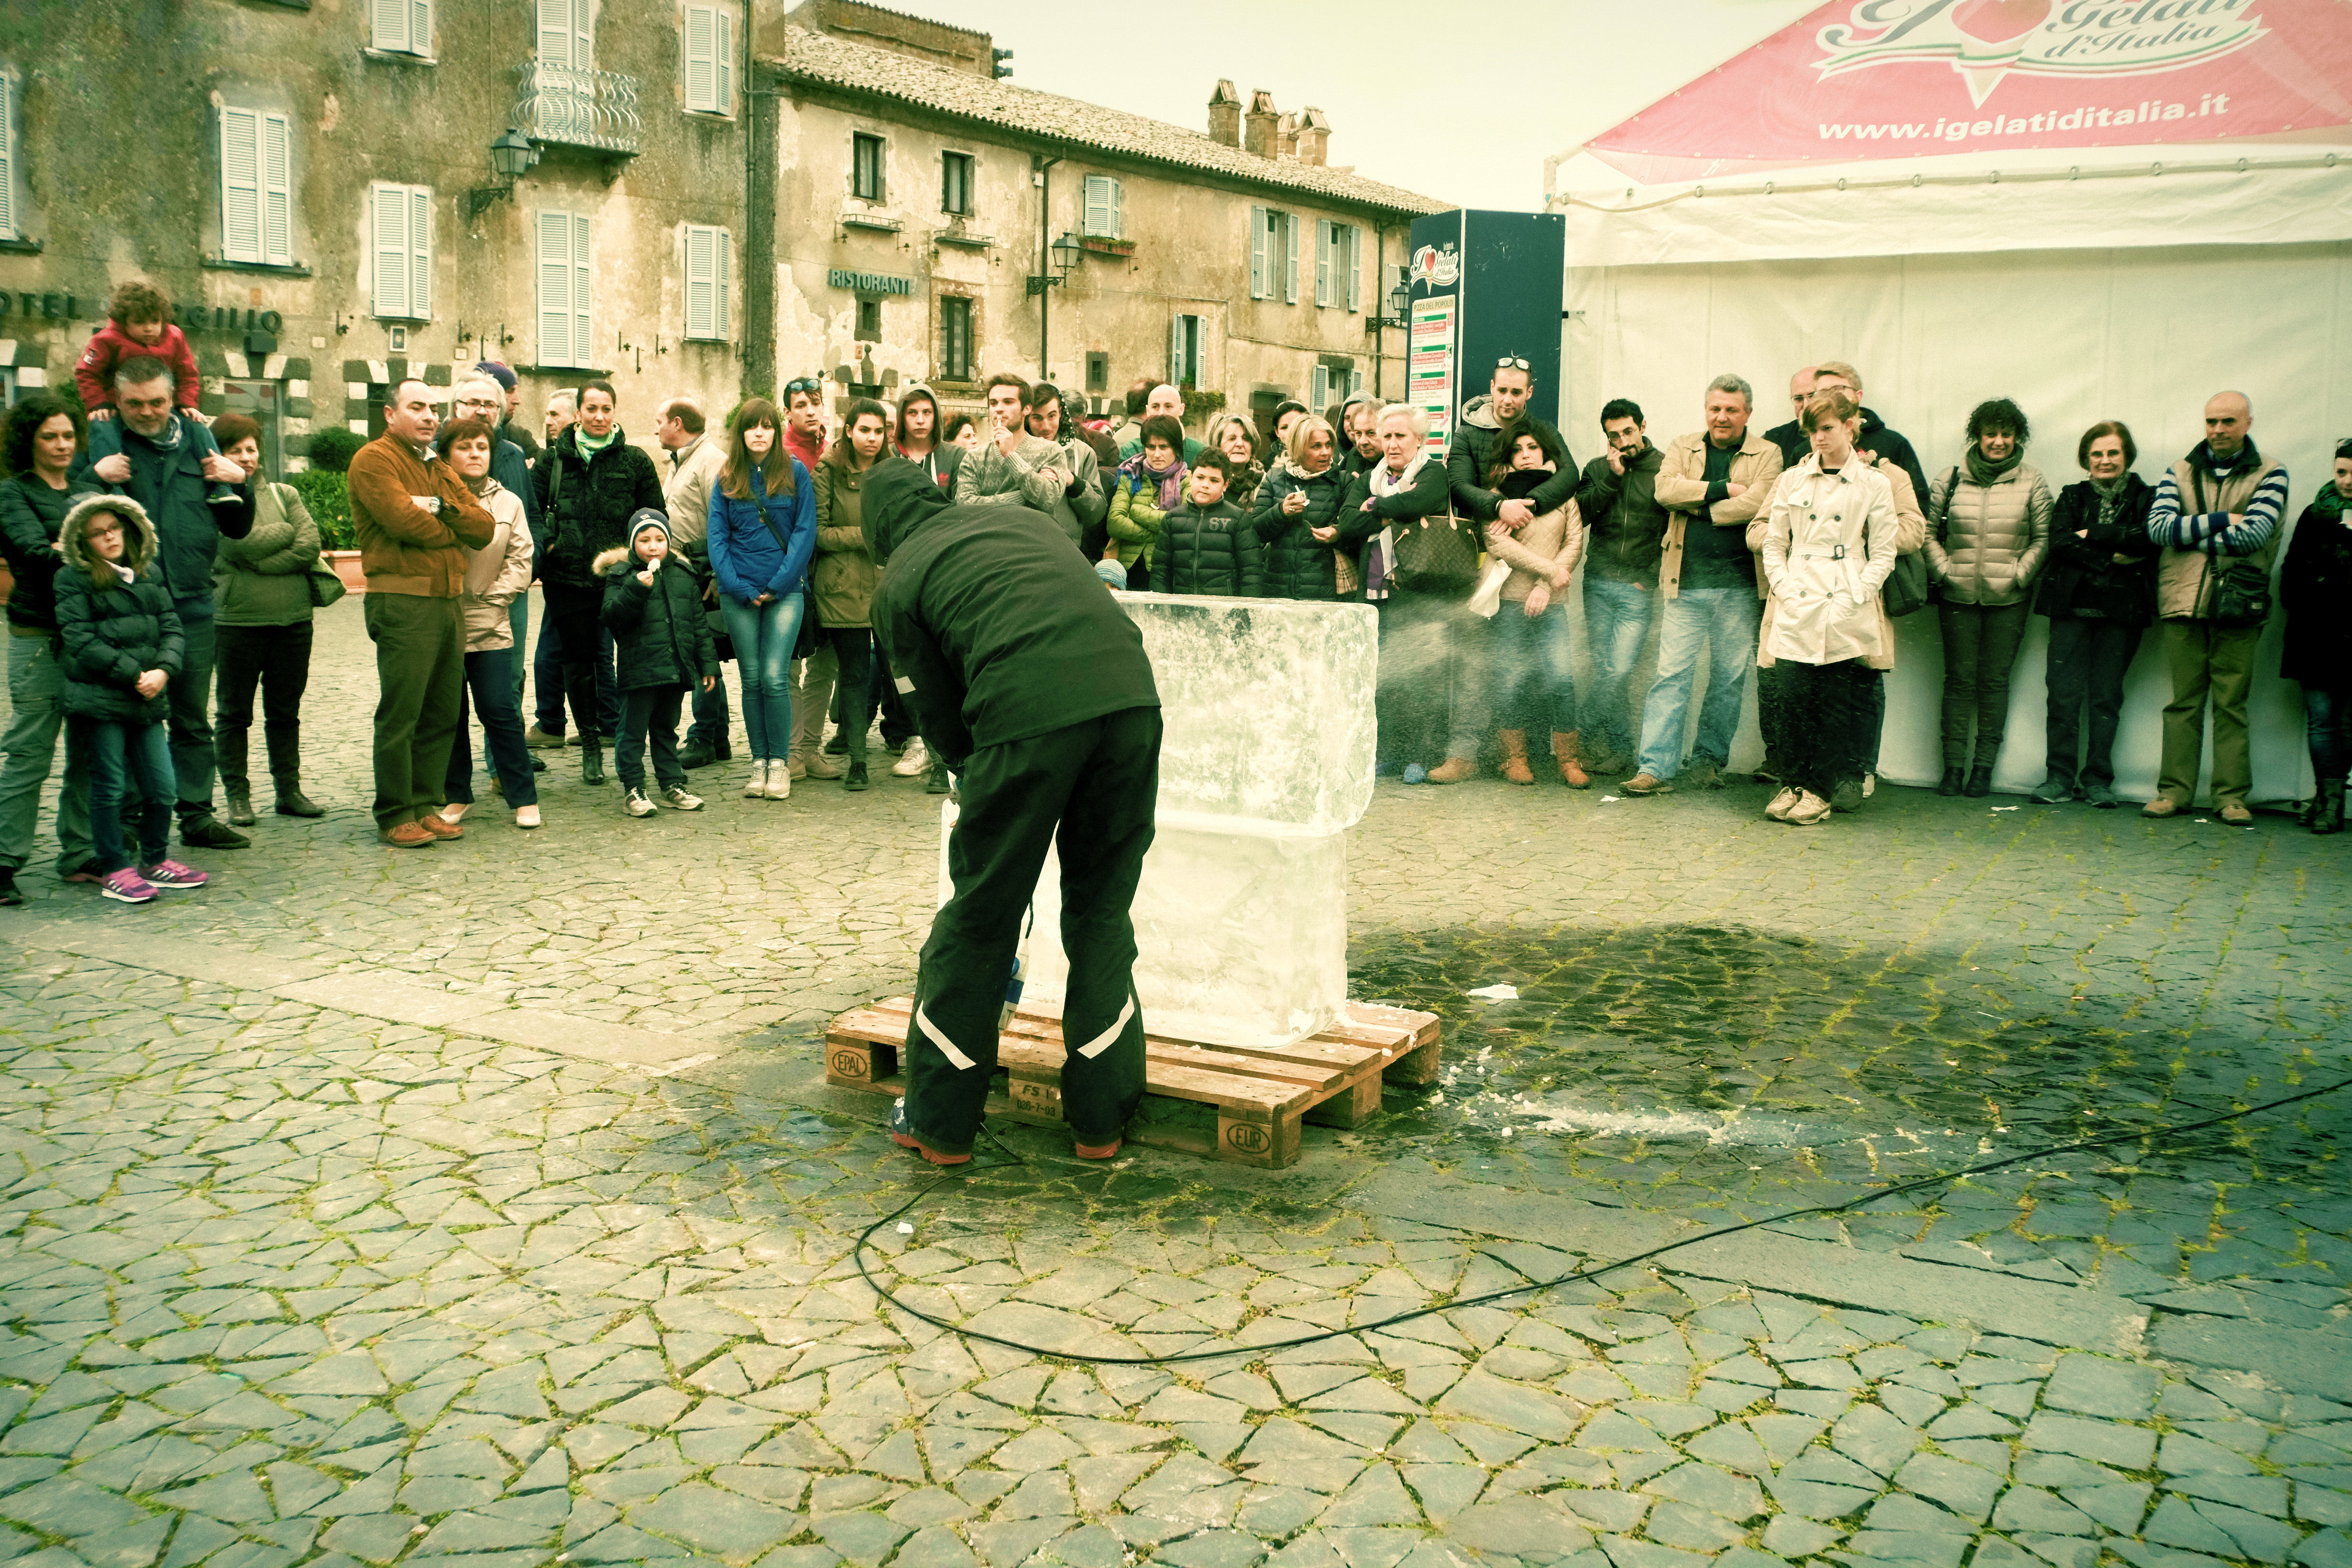
people, italy, fuji, fujix, fujixe1, e1, orvieto, social group